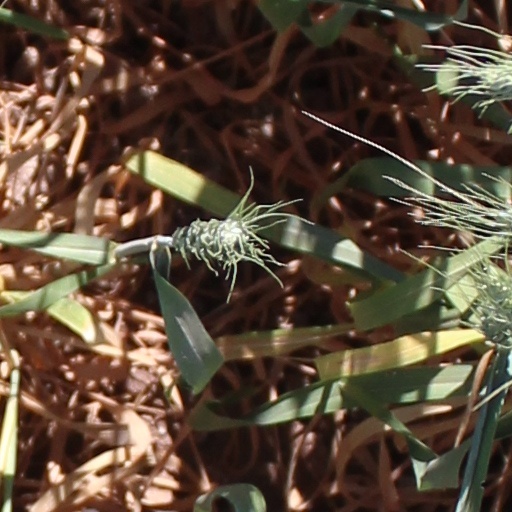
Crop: wheat